Jana Vaľová

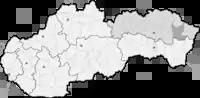
Humenne township in Presov region, Slovak republic

In 2000, Vaľová entered politics, becoming a member and district chairperson of the Smer SD party. In 2005, she was elected a member of parliament in Prešov. Vaľová became president of the 'Committee of Culture and Ethnic Minorities'.